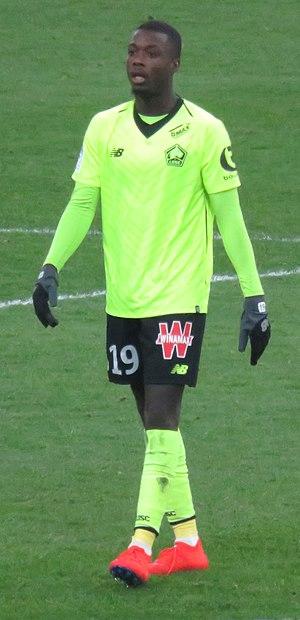
Nicolas Pépé sous le maillot du Lille OSC lors du match contre l'Olympique de Marseille le vendredi 26 janvier 2019
Nicolas Pépé, né le 29 mai 1995 à Mantes-la-Jolie, est un footballeur international ivoirien qui joue au poste d'attaquant au Arsenal FC. Il possède également la nationalité française.